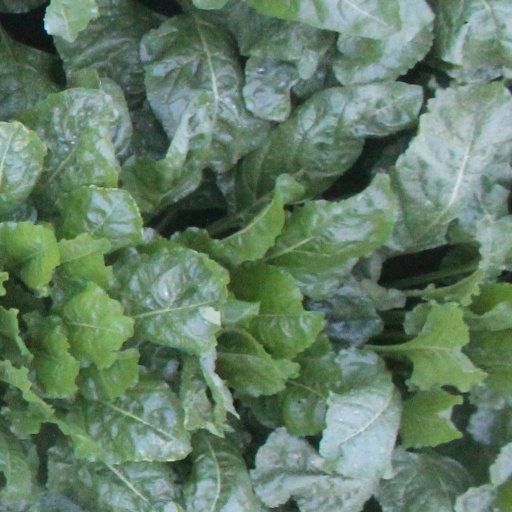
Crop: sugar beet